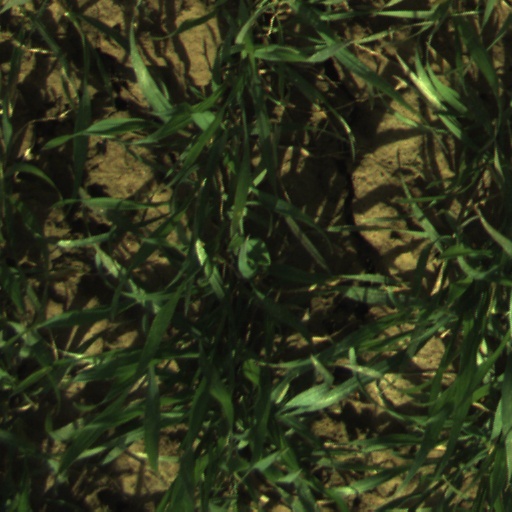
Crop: wheat